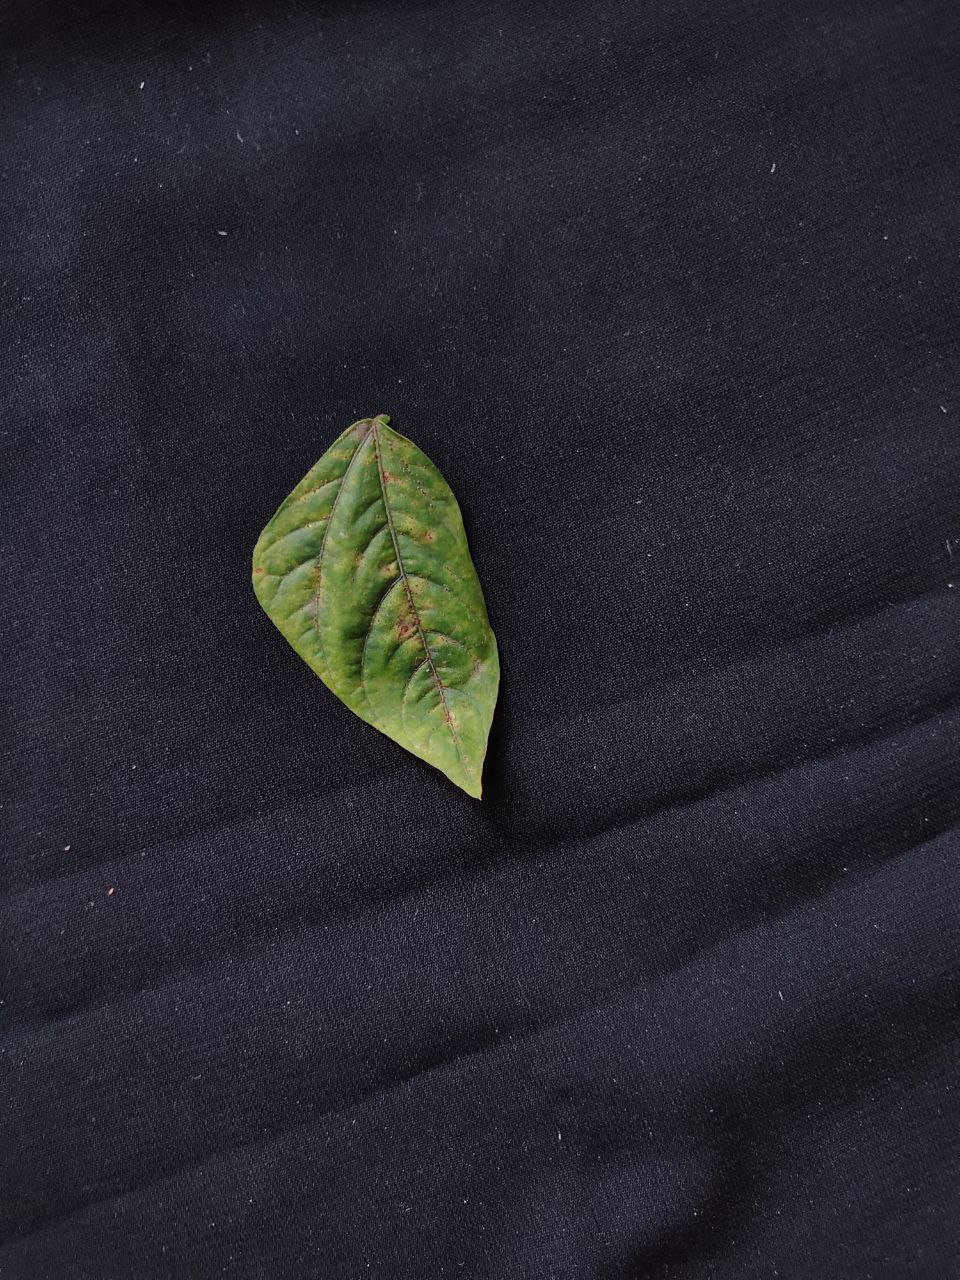
Crop: cowpea
Leaf condition: Septoria leaf spot